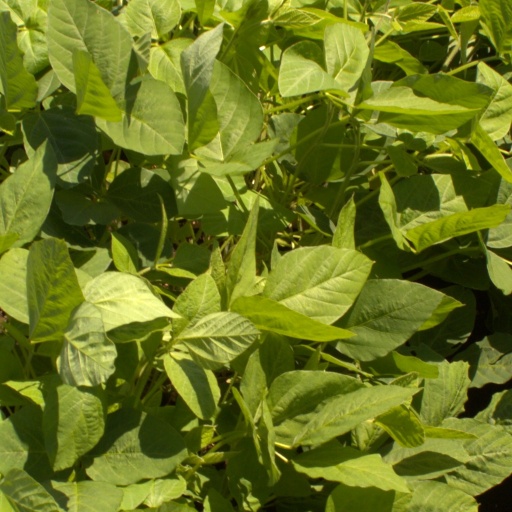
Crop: soybean